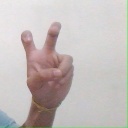
अक्षर: ई